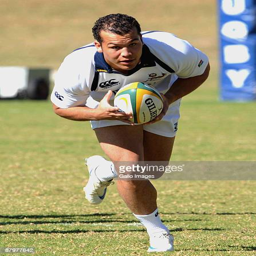
man in action during a training session held